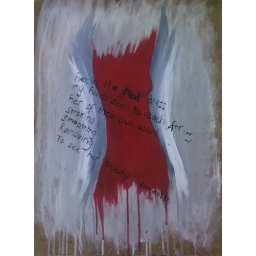
her, in the red dress